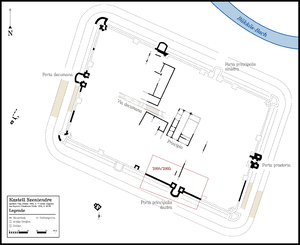
Ulcisia Castra est un fort auxiliaire romain qui faisait partie de la chaîne de postes militaires longeant le limes du Danube dans le secteur pannonien.